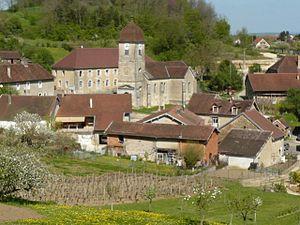
Vue du village de Vadans, côté château fort.